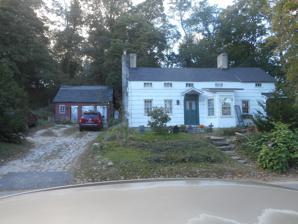
Building: B. Ketchum House
Country: United States of America
Year built: 1765
Historic house in New York, United States United States historic place B. Ketchum House U.S. National Register of Historic Places The B. Ketchum House in October 2018. Show map of New York Show map of the United States Location 237 Middleville Road, Fort Salonga, New York Coordinates 40°53′57″N 73°17′51″W / 40.89917°N 73.29750°W / 40.89917; -73.29750 Area 0.5 acres (0.20 ha) Built c. 1765 MPS Huntington Town MRA NRHP reference No. 85002581 Added to NRHP September 26, 1985 B. Ketchum House is a historic home located in Fort Salonga in the Town of Huntington in Suffolk County, New York . It is a 1 + 1 ⁄ 2 -story, six-bay shingled dwelling. The main entrance features a four-pane transom , simple molded surround, and gable-roof canopy. It was built about 1765 on what is today the northwest corner of Middleville Road and Bread-and-Cheese Hollow Road , and representative of the early settlement of Huntington. It was added to the National Register of Historic Places in 1985. References